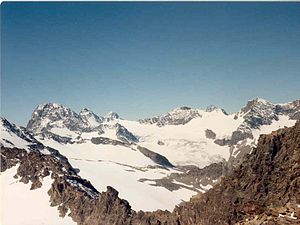
Silvretta
Silvretta med Piz Buin (3.312 moh.) og Silvrettahorn (3.244 moh.)
Silvretta er et alpint bjergområde i grænseområdet mellem Østrig og Schweiz. En række toppe når over 3.000 moh. Bjergkæden ligger i det centrale og østlige område af Alperne i delstaterne Tyrol og Vorarlberg i Østrig og Graubünden i Schweiz. De østrigske delstater er knyttet sammen af vejen Silvretta Hochalpenstraße på 2.032 m, og passet ved Bielerhöhe har også en dæmningssø.